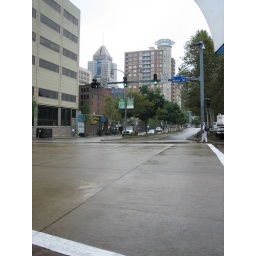
Heavy-duty fencing set up along the street near CAPA in preparation for the G-20 Summit in Pittsburgh.